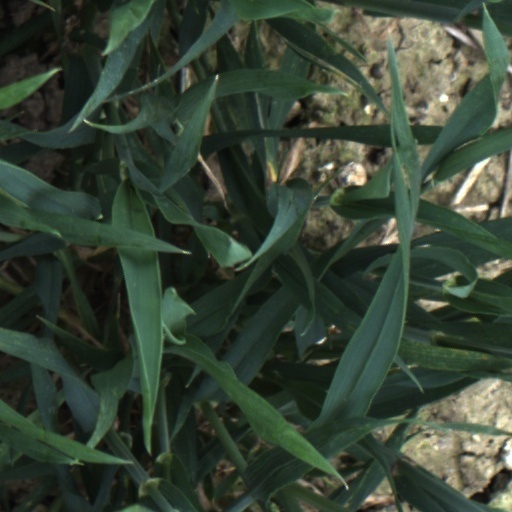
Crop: wheat